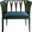
Label: chair